Brides Are Like That

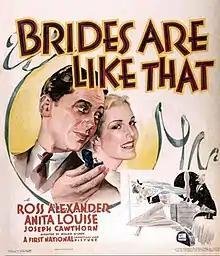

Brides Are Like That is a 1936 American comedy film directed by William C. McGann and written by Ben Markson. The film stars Ross Alexander, Anita Louise, Joseph Cawthorn, Kathleen Lockhart, Gene Lockhart and Dick Purcell. The film was released by Warner Bros. on April 18, 1936.